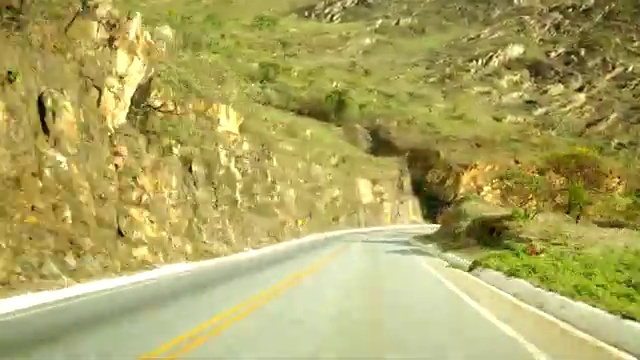
Fire: no
Smoke: no